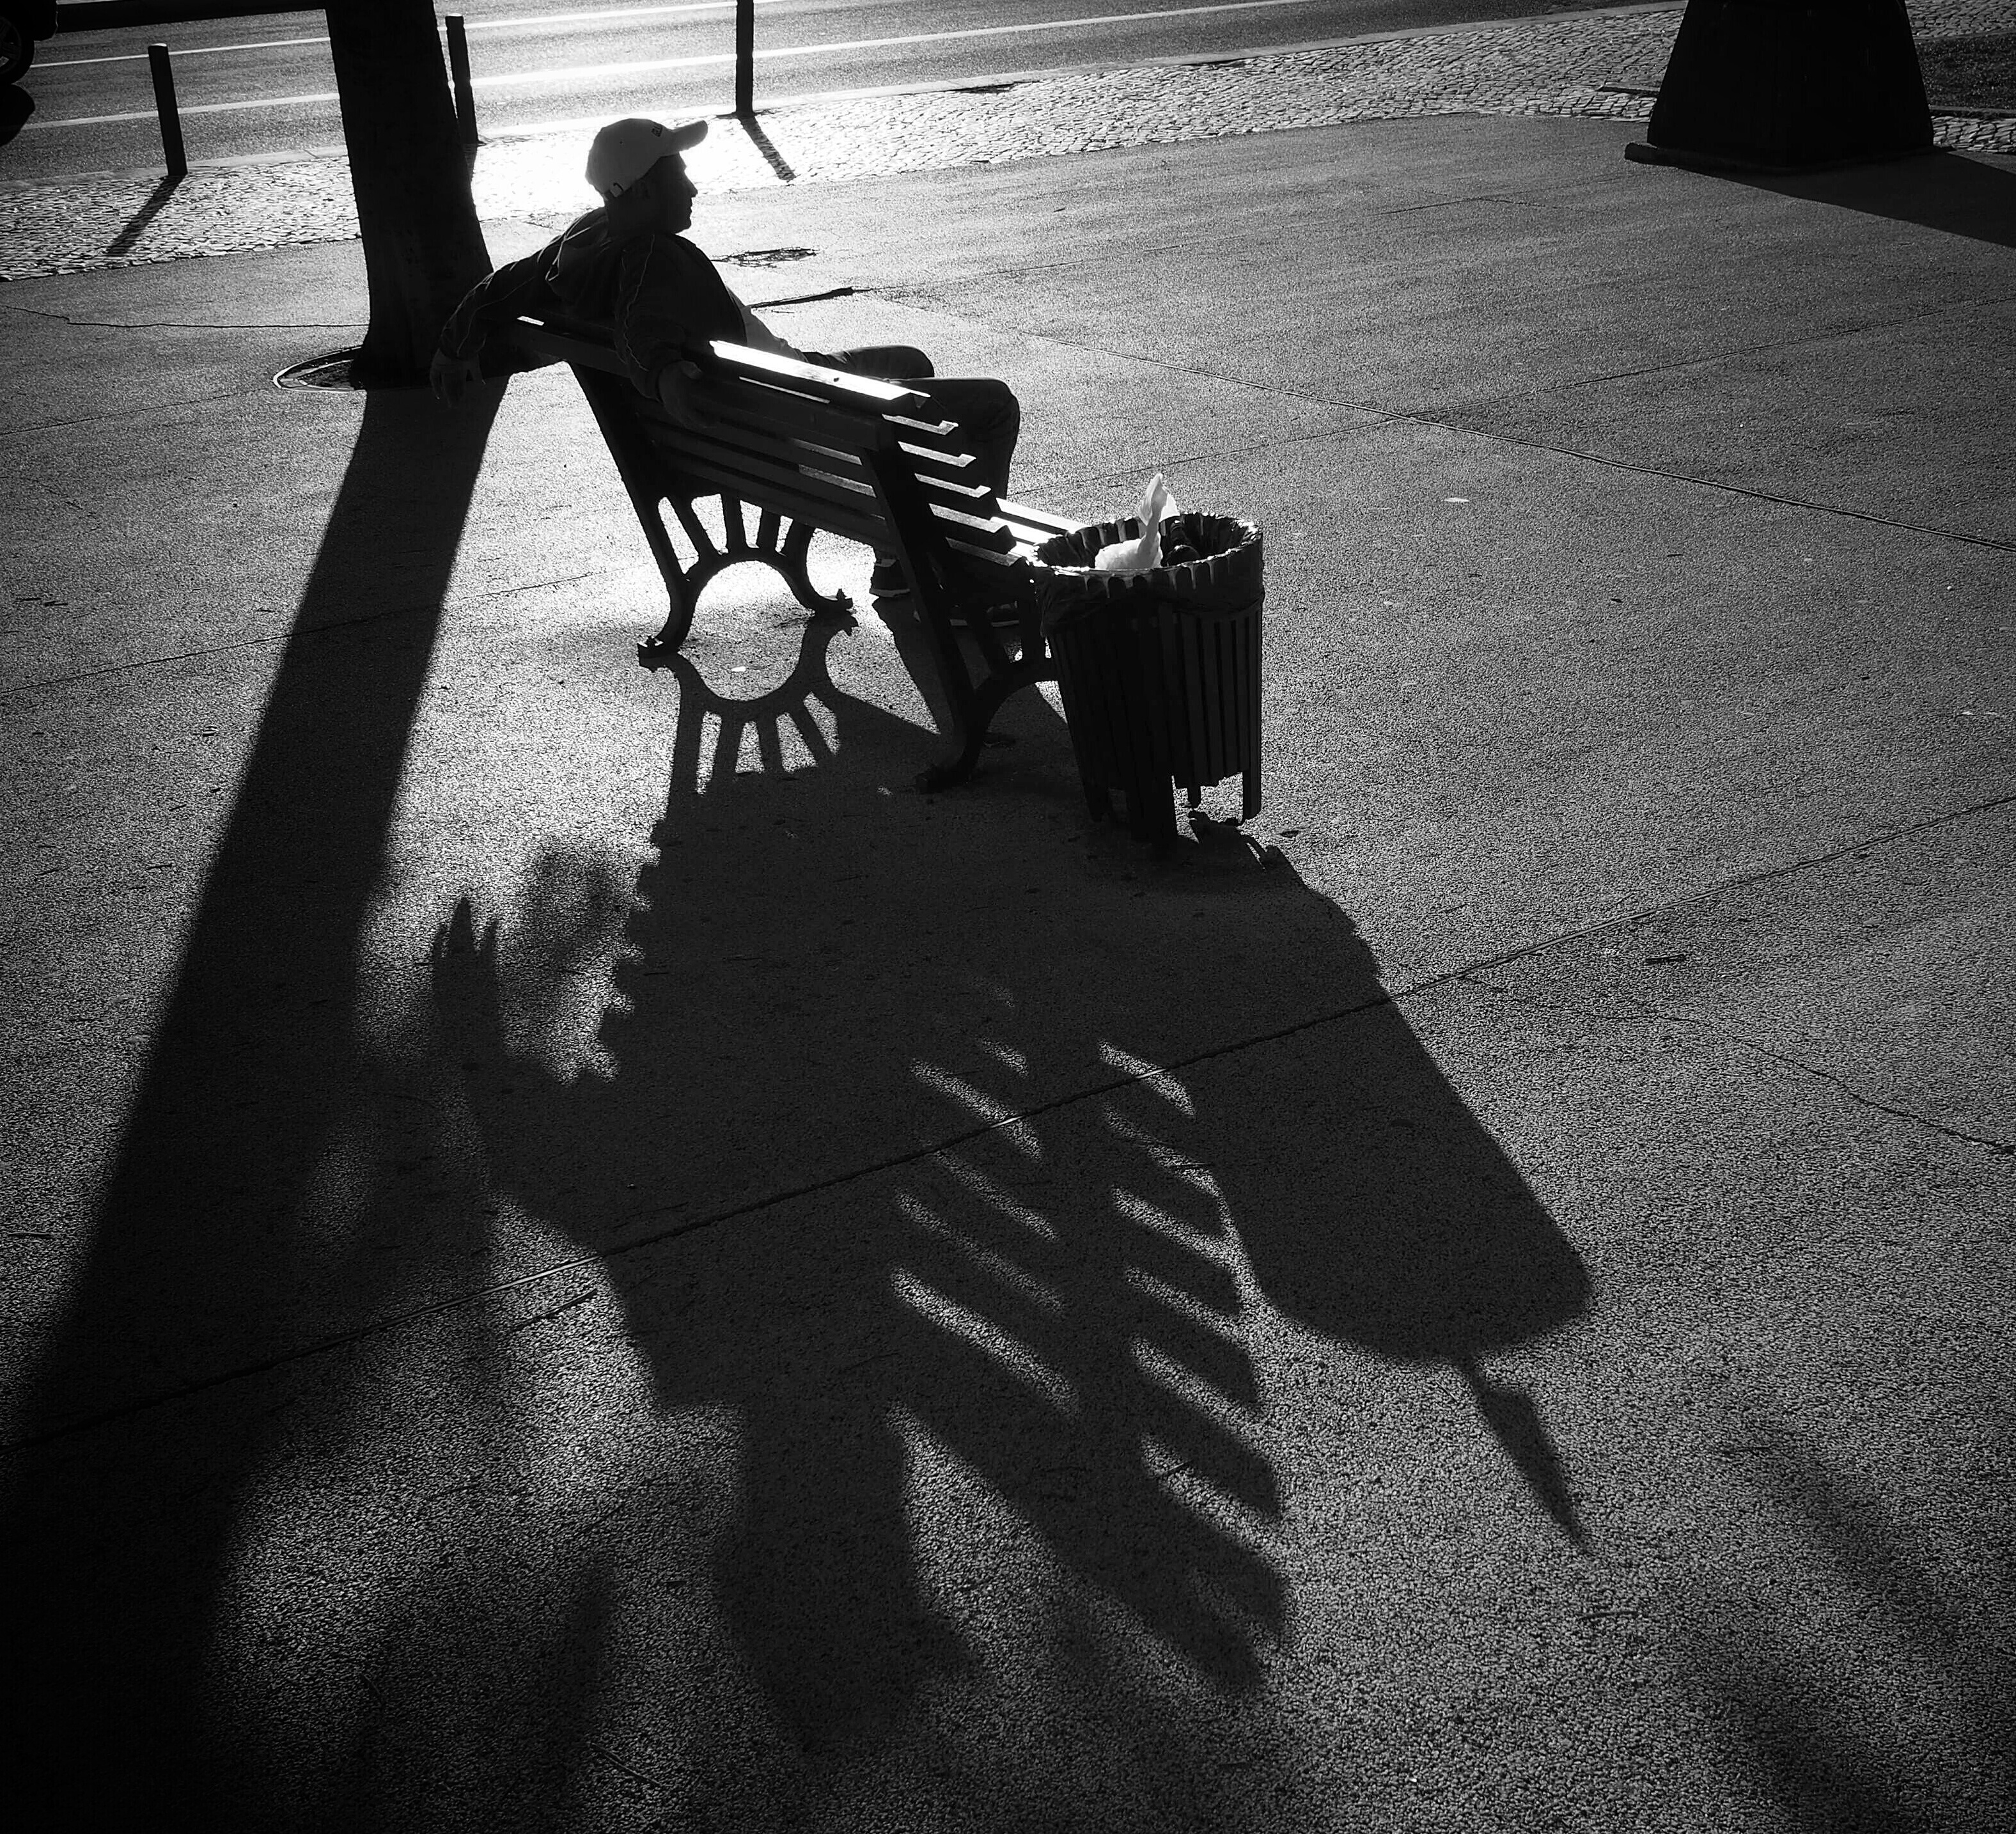
silhouette, creative, light, black and white, people, sun, white, street, photography, urban, social, lens, sitting, square, shadow, darkness, black, monochrome, bw, blackandwhite, blackwhite, streets, candid, shadows, moments, public, em5, olympus, photograph, portugal, prime, pretoebranco, rua, omd, streetphoto, image, silhouettes, shape, lisboa, lisbon, moment, emotion, unposed, souls, pretobranco, preto, omdem5, sp, portuguese, pb, inpublic, fotografiaderua, streetmoments, lavinha, joao, monochrome photography, film noir, human positions